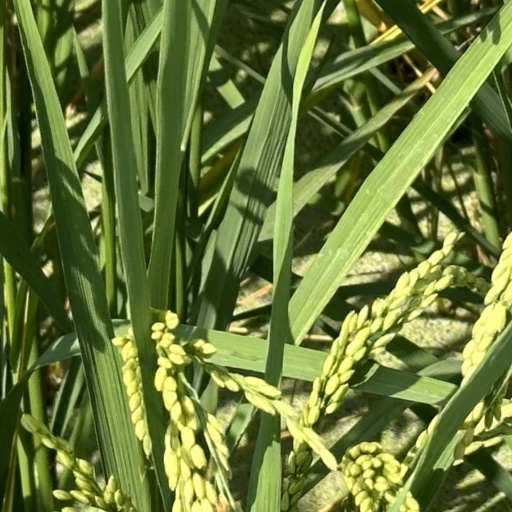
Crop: rice